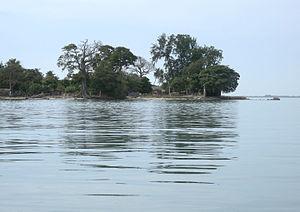
Arrivée en pirogue à l'île de Carabane (Casamance, Sénégal), en provenance d'Elinkine
Carabane, également appelé Karabane, est à la fois une île et un village situés à l'extrême sud-ouest du Sénégal, dans l'embouchure du fleuve Casamance. Site paradisiaque, doté d'un climat agréable et d'une luxuriante végétation, c'est aussi du point de vue historique le premier comptoir colonial français en Casamance. Dans un environnement maritime et fluvial propice à l'exploitation halieutique, l'île vit pourtant au rythme du calendrier rizicole, car les Diolas, majoritaires à Karabane, sont avant tout des terriens : on a pu parler de véritable « civilisation du riz » en Basse-Casamance. En complément — tant alimentaire qu'économique —, ils pratiquent aussi la pêche artisanale et la collecte de crustacés, mais les pêcheurs professionnels viennent surtout d'autres régions.